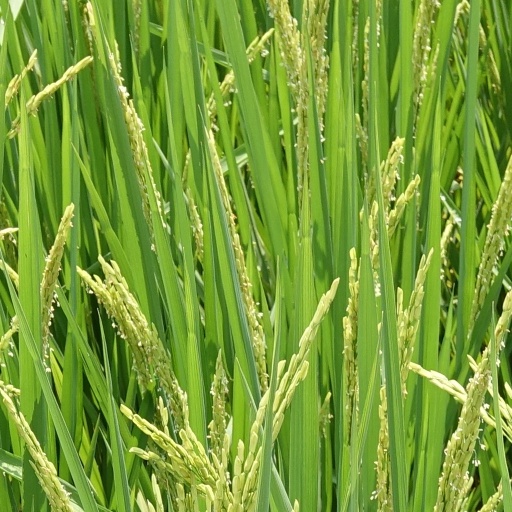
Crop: rice